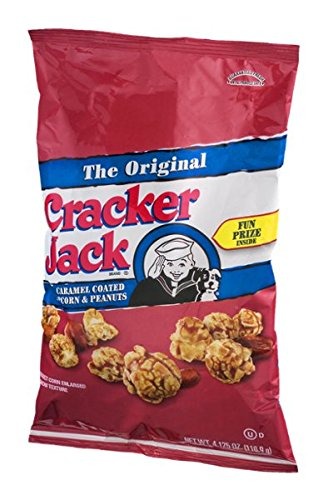
Item Name: The Original Cracker Jack
Bullet Point: The Original Cracker Jack Brand. Fun prize inside. Caramel coated popcorn & peanuts.
Product Description: The Original Cracker Jack Brand. Fun prize inside. Caramel coated popcorn & peanuts.
Value: 4.125
Unit: Ounce

Price: 1.48